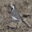
Label: bird